Dyatkovo

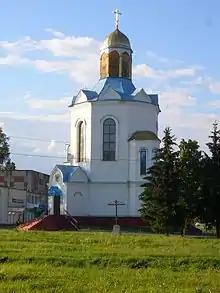
Church " in Dyatkovo

The Dyatkovo Transfiguration Church was opened in 1810. Its paintings were done in the Italian style and the iconostasis was made of crystal, as was the church's enormous chandelier. After the demolition of the church in 1929, the crystal iconostasis was lost. In 2003, new Dyatkovo church was built in honor of the icon " ("Burning Bush"). The church possesses the world's only crystal iconostasis, which was made by the Dyatkovo Crystal Factory and which weighs about three tons.